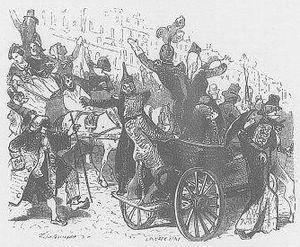
Scène de la Descente de la Courtille au Carnaval de Paris.
La descente de la Courtille reste avec la Promenade du Bœuf Gras et le cortège de la Reine des Blanchisseuses un des trois cortèges centraux du Carnaval de Paris. À la différence des deux autres, la descente de la Courtille n'a existé que durant une quarantaine d'années au XIXᵉ siècle.